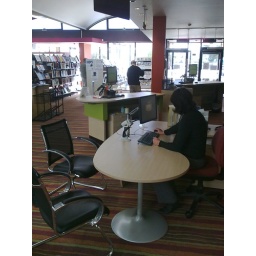
Orewa Library had the large desk replaced by three smaller ones. This is the information desk.Green on walls is Wasabi by Resene.